Apollo Theater Chicago

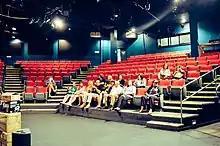
Apollo Theater Chicago comfortably seats 440 guests

The Apollo Theater Chicago is not the first Chicago theater to bear the name Apollo. In 1921, theatrical producer A. H. Woods opened the Apollo Theatre in the Chicago Loop District, at the corner of Randolph and Dearborn Streets. Originally operated as a playhouse, the old Apollo Theatre was sold in 1927 to United Artists Corporation and was renamed the United Artists Theatre. It was demolished in 1989.